North Washington Avenue Workers' House

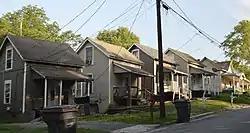
Street view

North Washington Avenue Workers' House are five historic homes located at Reidsville, Rockingham County, North Carolina. They were built about 1917, for African-American workers employed by the American Tobacco Company. The houses originally consisted of three rooms—one-over-one with a shed room behind.